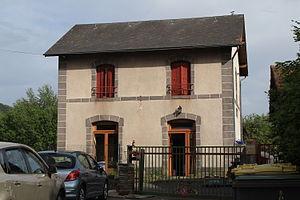
La gare du Vauriat est une halte ferroviaire française de la ligne d'Eygurande - Merlines à Clermont-Ferrand, située au lieu-dit Le Vauriat sur la commune de Saint-Ours dans le département du Puy-de-Dôme en région Auvergne-Rhône-Alpes.